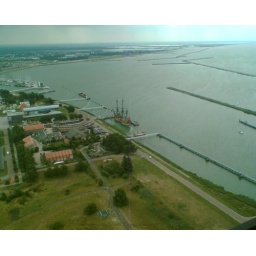
View from the radio and television transmission tower in lelystad